Cory Silverberg

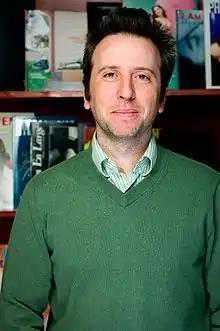
Cory Silverberg

Cory Silverberg is a Canadian sex educator, author, public speaker, blogger and founding member of Come As You Are.